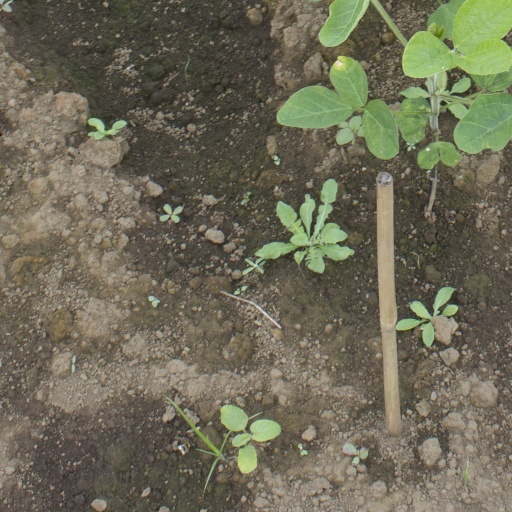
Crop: soybean